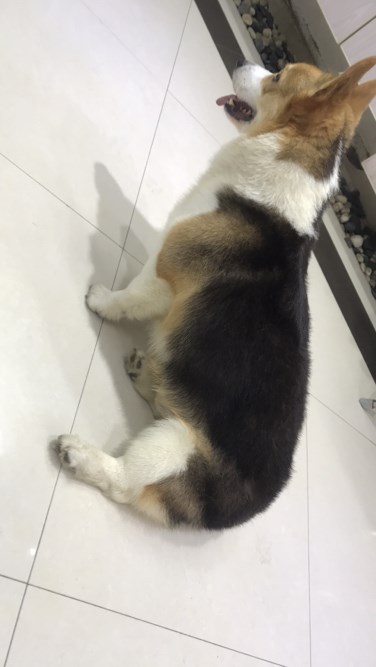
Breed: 2909-n000116-Cardigan